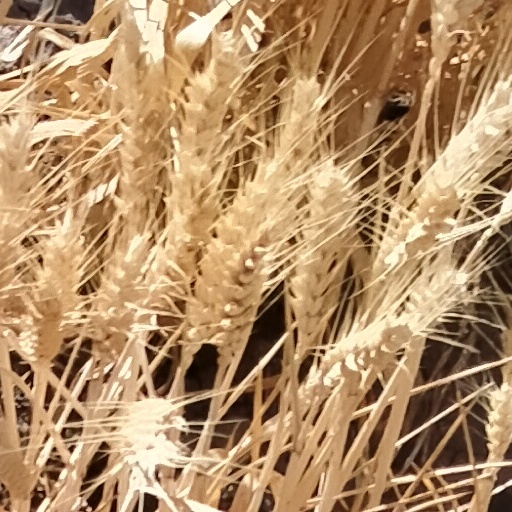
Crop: wheat